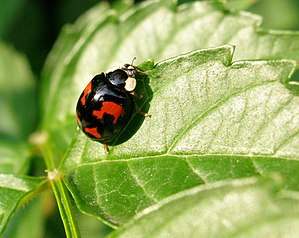
Harlekinmariehøne / Billeder
Harlekinmariehønen er en mariehøne, der stammer fra Asien